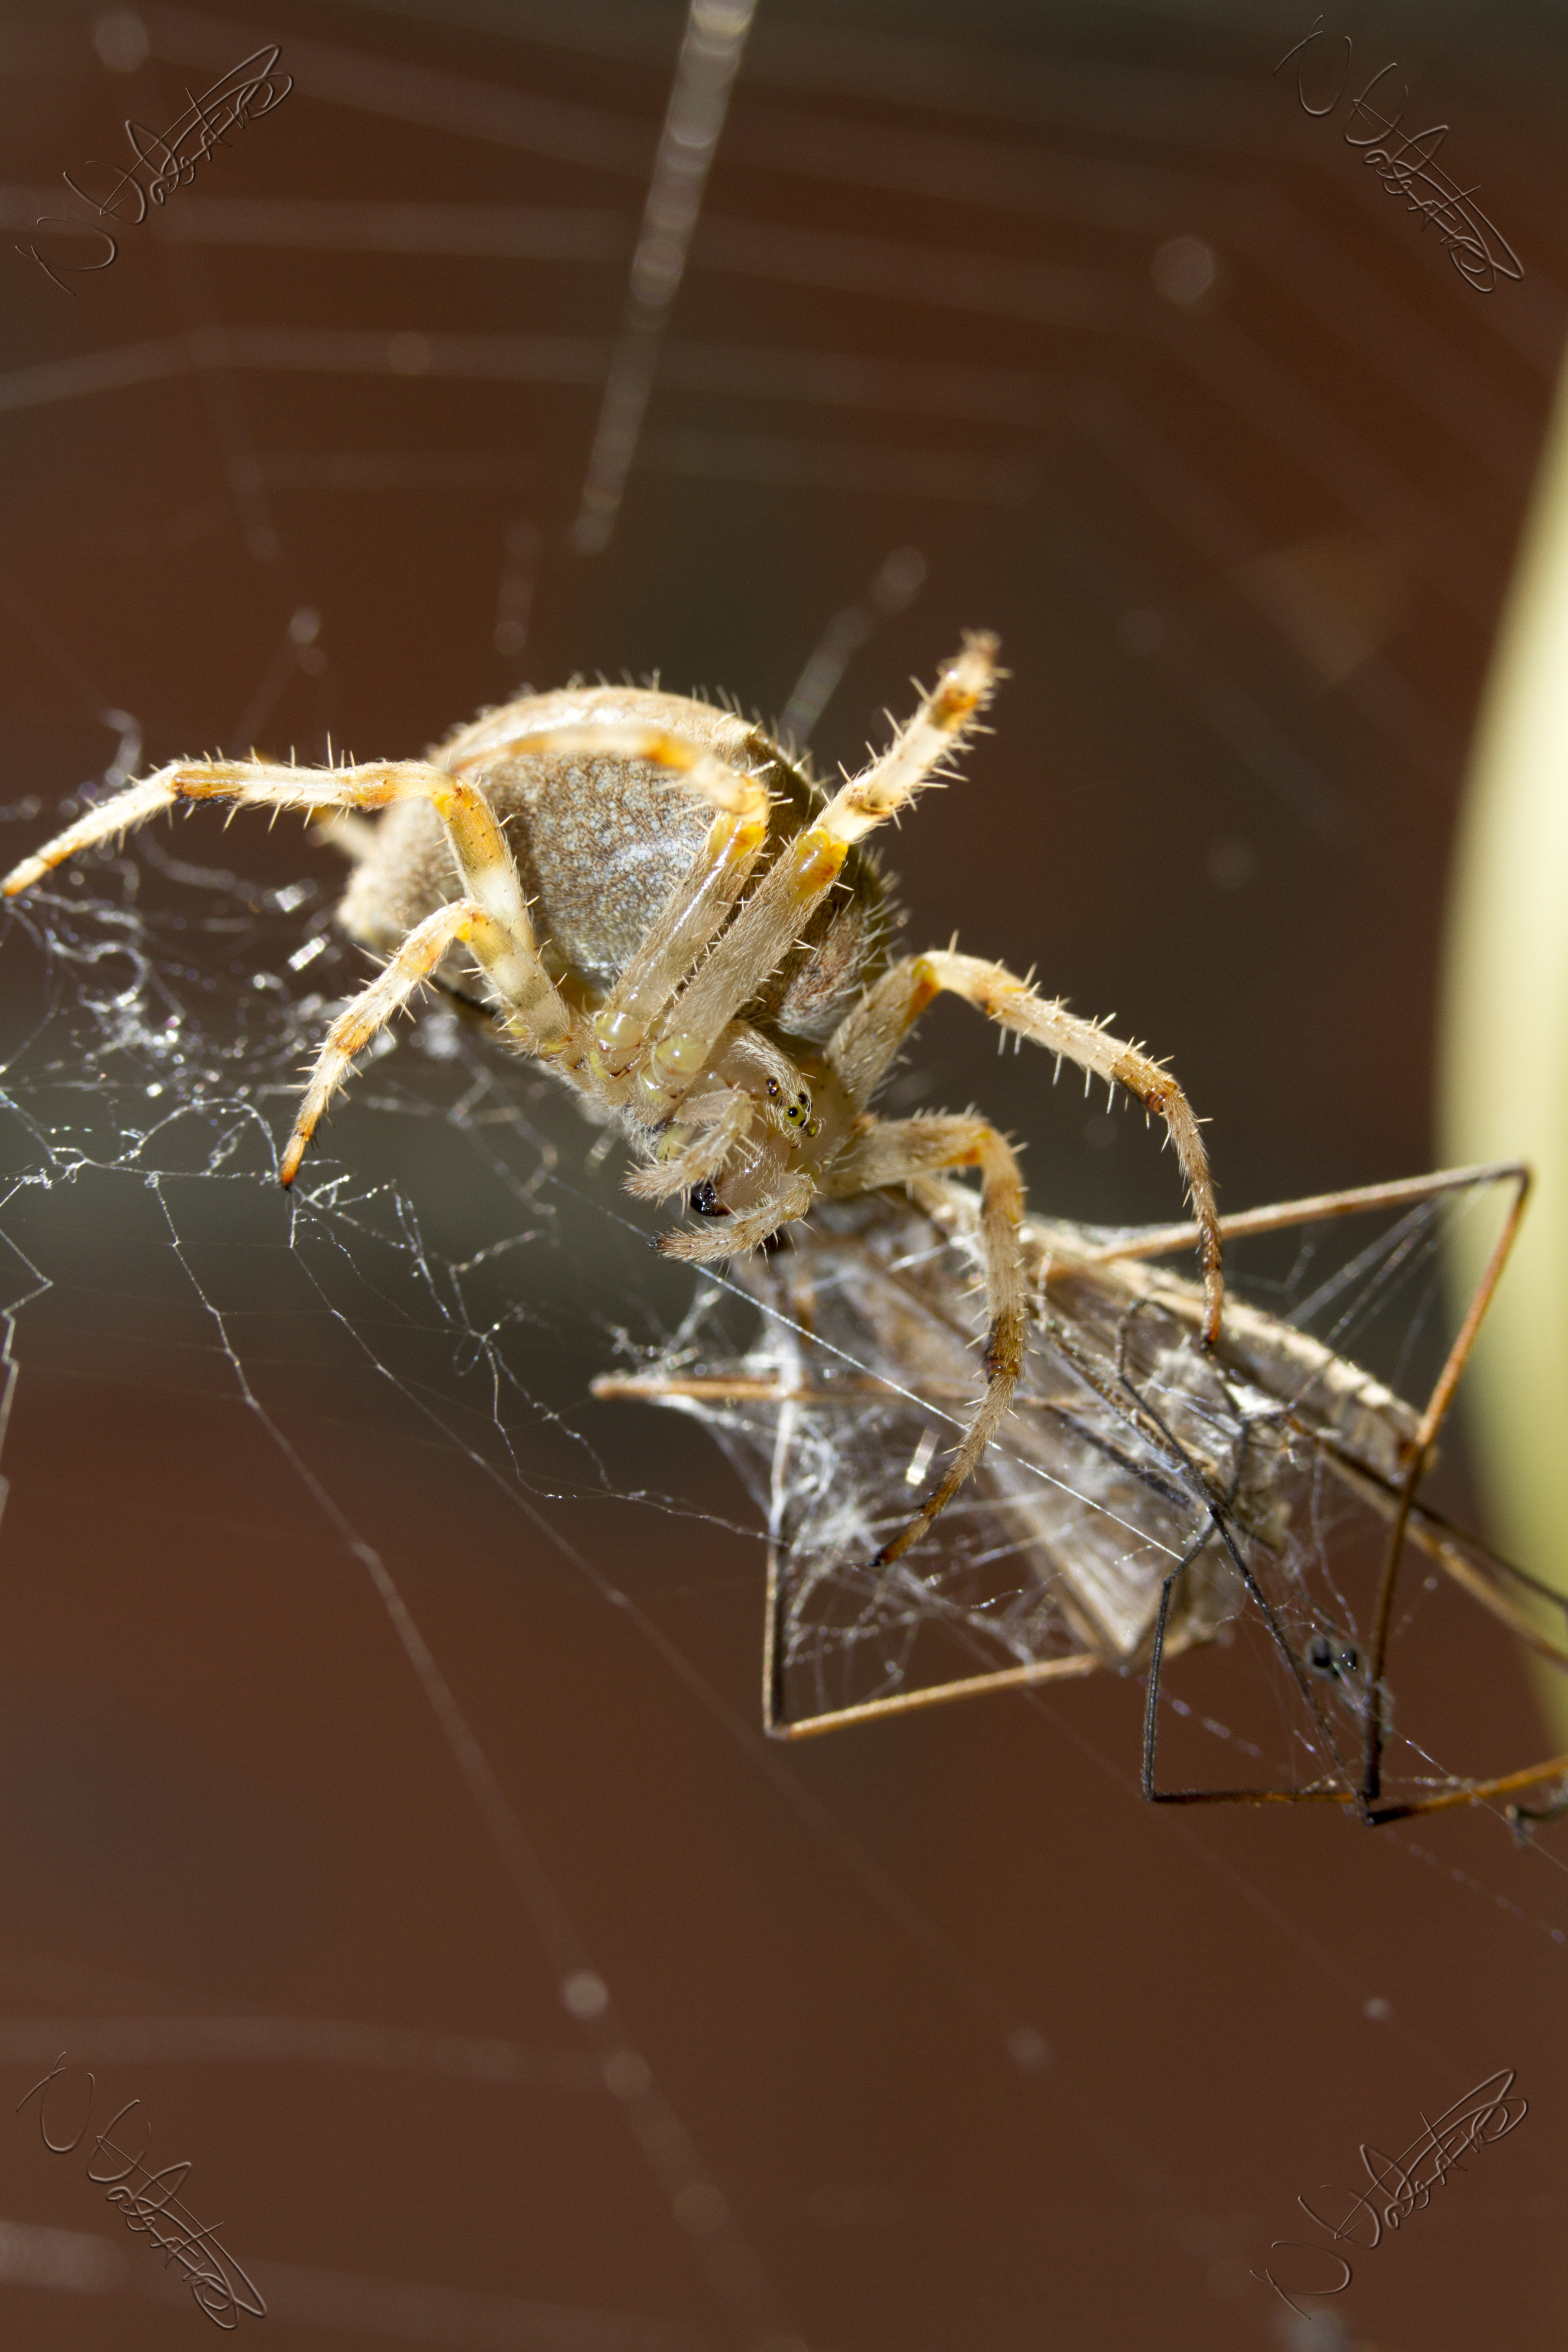
photography, web, insect, macro, canon, garden, fauna, invertebrate, close up, spider, outdoors, uk, arachnid, 7d, nikkvalentine, peterborough, canon60mmmacrousm, gardenspider, macro photography, arthropod, bugeyes, araneus, orb weaver spider